Gospel of Barnabas

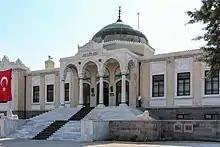
The Ethnography Museum of Ankara, where a Syriac copy is being held

The Spanish manuscript was lost for more than a century; Sale became the only source for a detailed description in his 1734 book, "The Koran". He wrote, "The book is a moderate quarto [...] written in a very legible hand, but a little damaged towards the latter end. It contains two hundred and twenty-two chapters of unequal length, and four hundred and twenty pages." Sale saw the manuscript while it was still in the possession of rector George Holme. It later passed to Thomas Monkhouse, a fellow of The Queen's College, Oxford, and was seen by the Reverend Joseph White. White quoted several extracts from the English translation in a 1784 lecture, before the gospel's whereabouts became unknown.